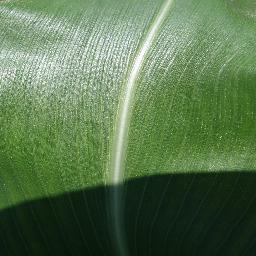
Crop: corn
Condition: (maize)_healthy